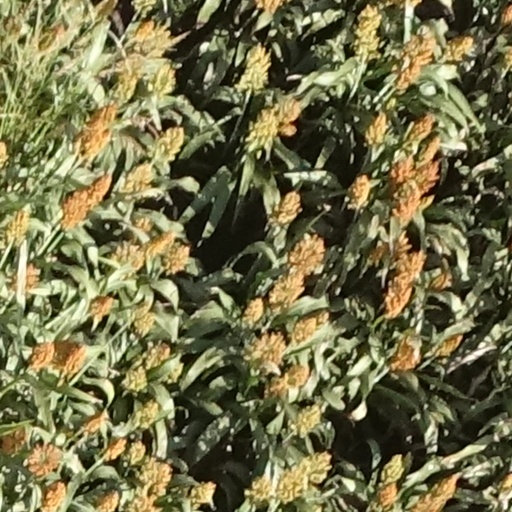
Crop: sorghum